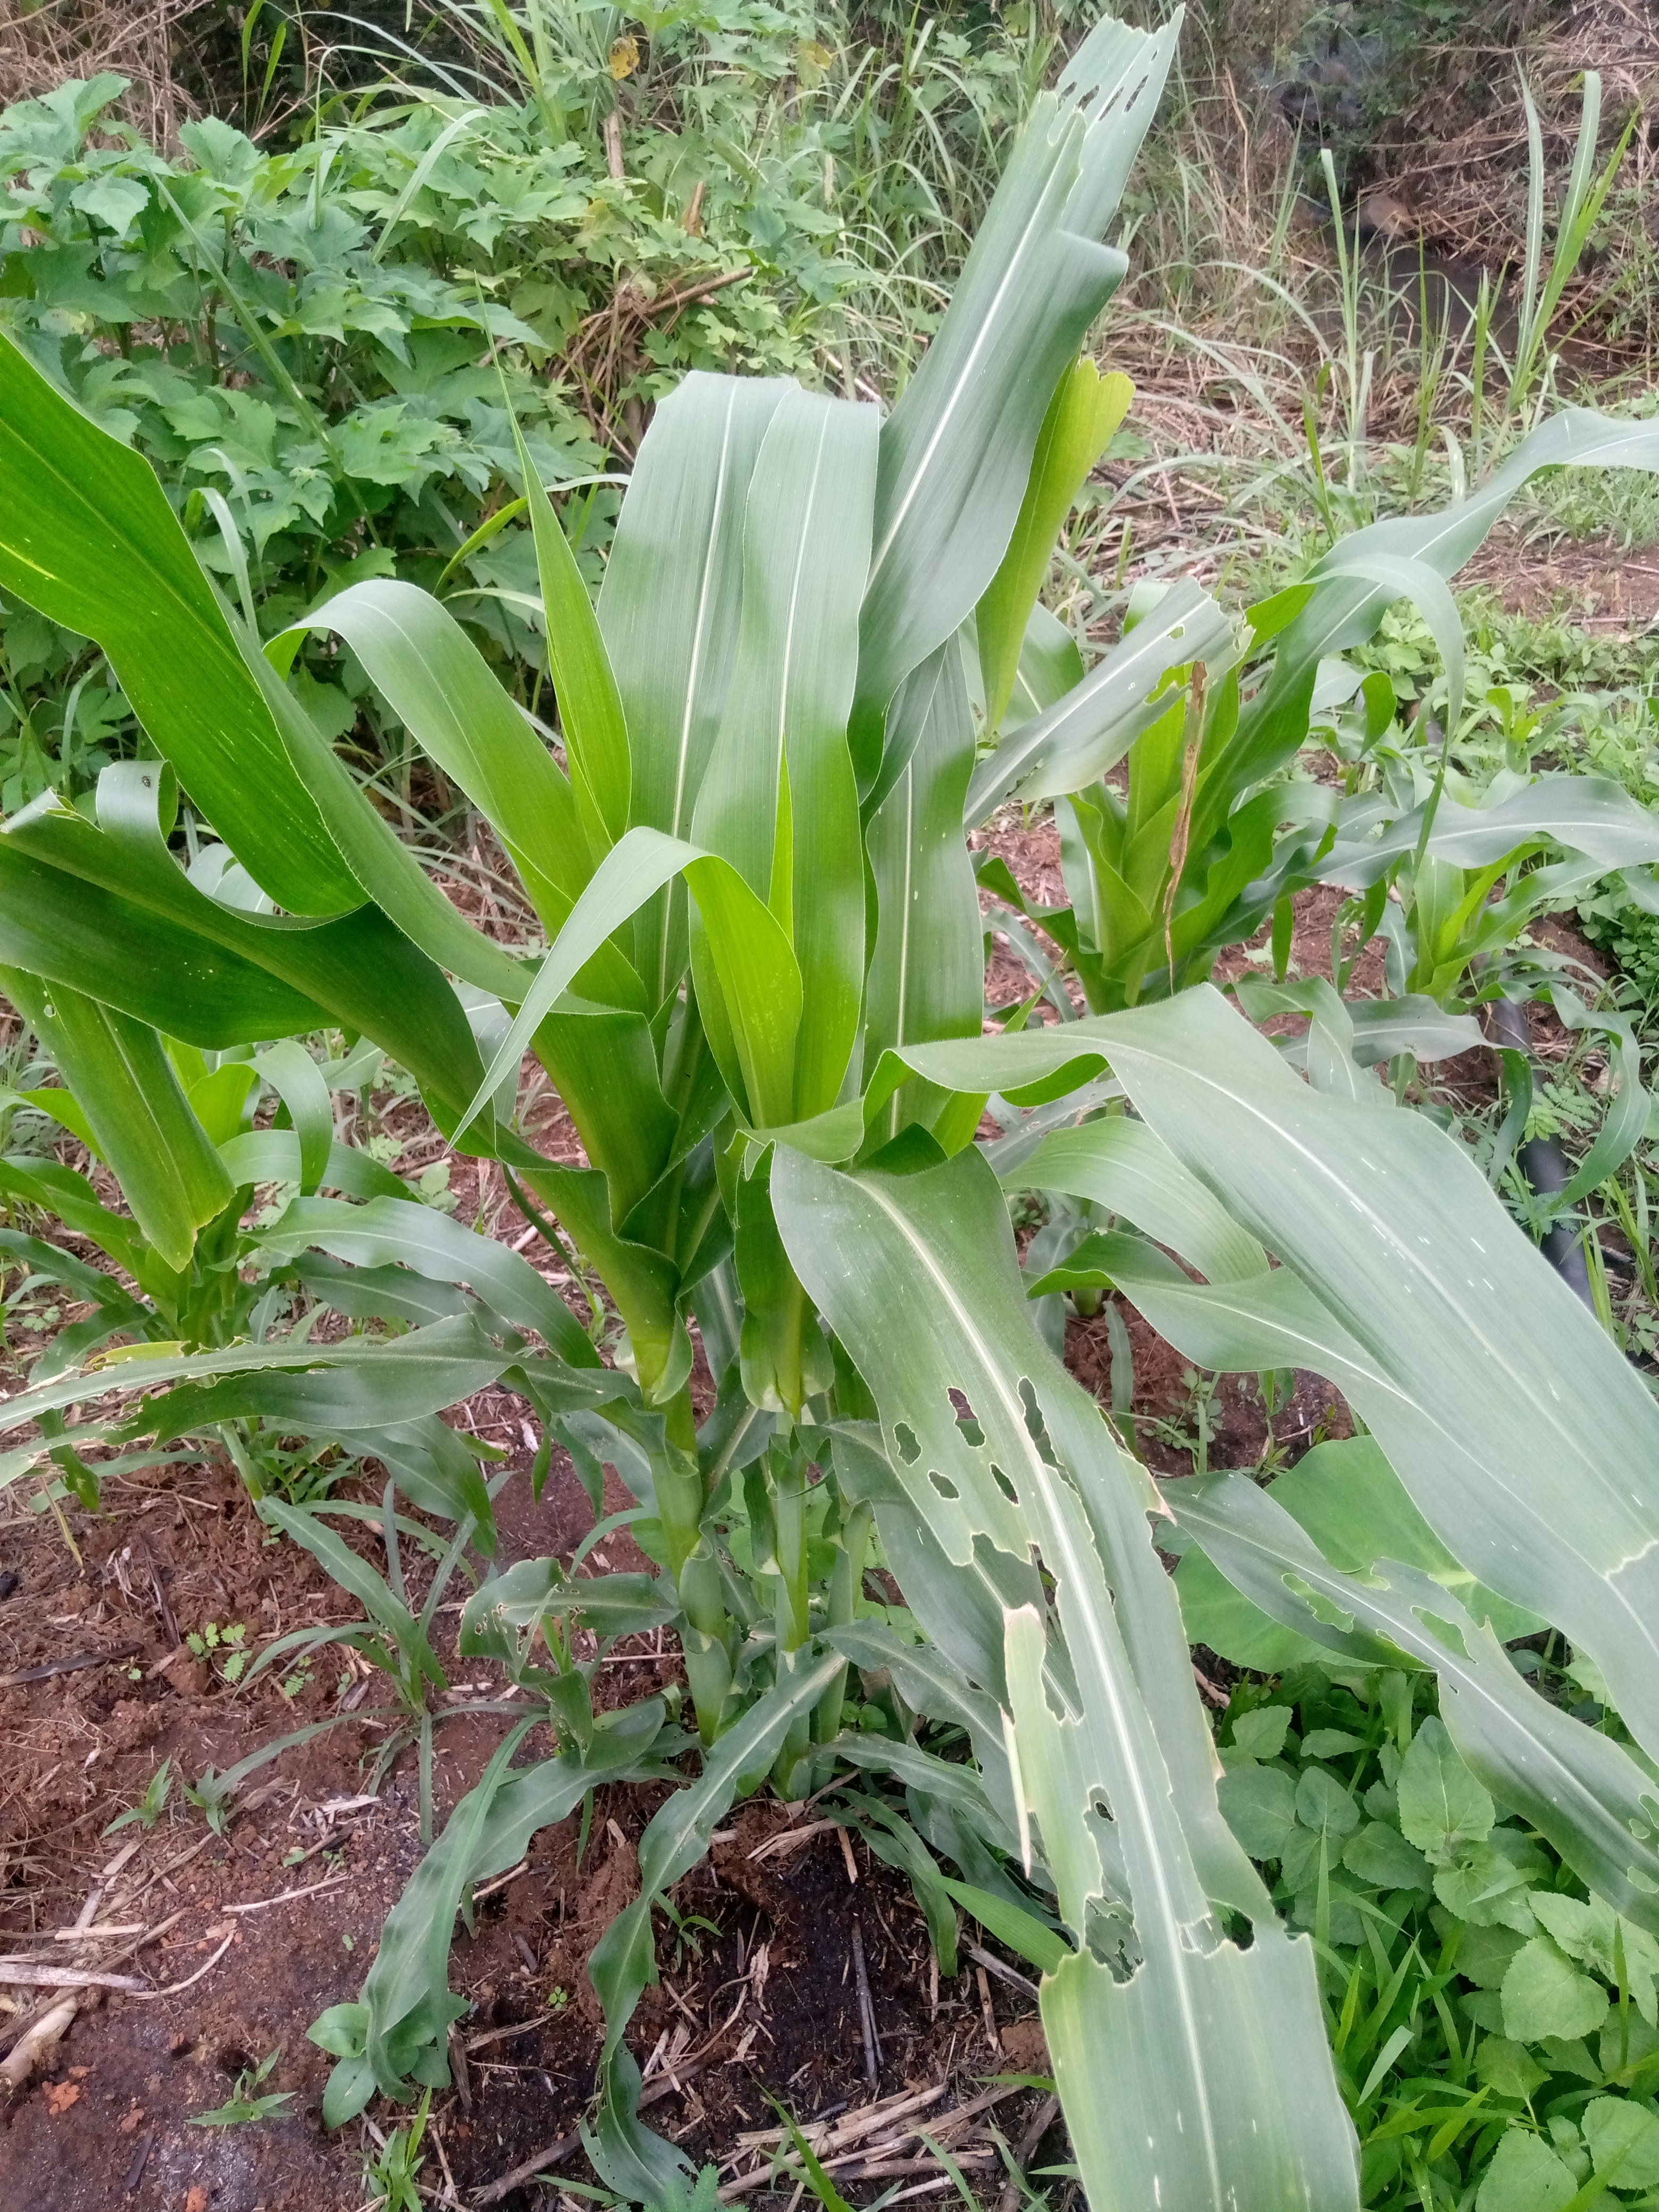
Label: spodoptera_frugiperda